Tatars

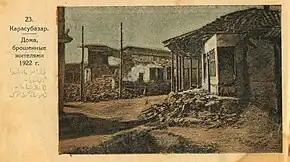
Abandoned houses in Qarasuvbazar

Crimean Tatars are an indigenous people of Crimea. Their formation occurred during the 13th–17th centuries, primarily from Cumans that appeared in Crimea in the 10th century, with strong contributions from all the peoples who ever inhabited Crimea (Greeks, Scythians, and Goths).